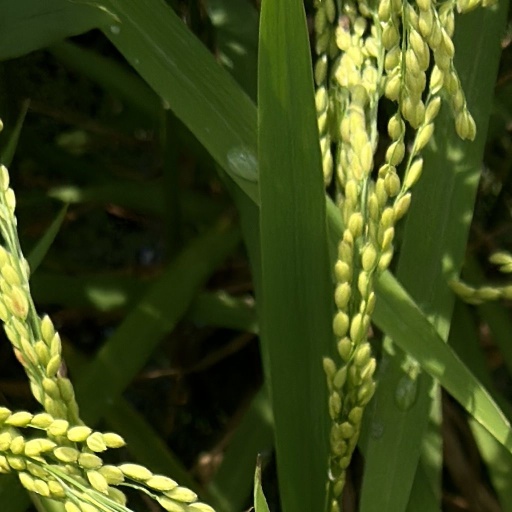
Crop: rice